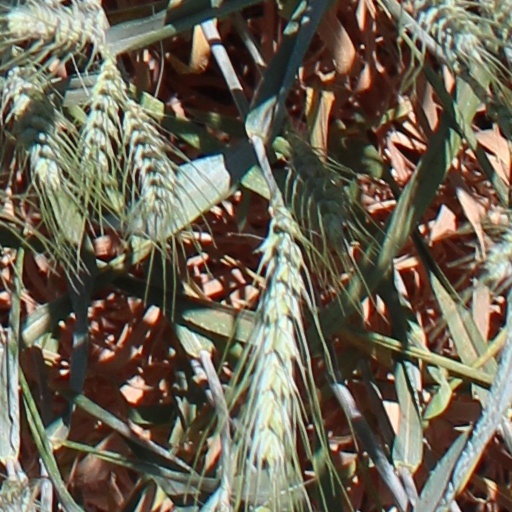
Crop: wheat